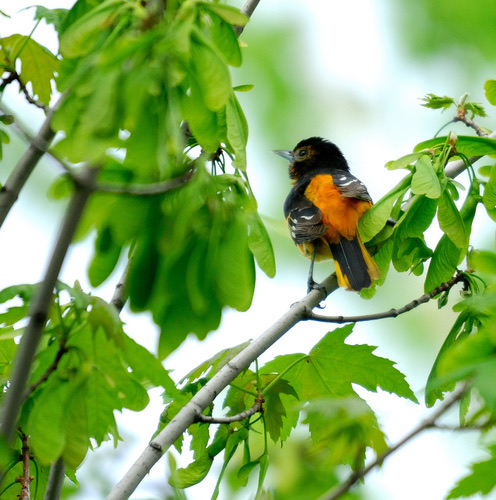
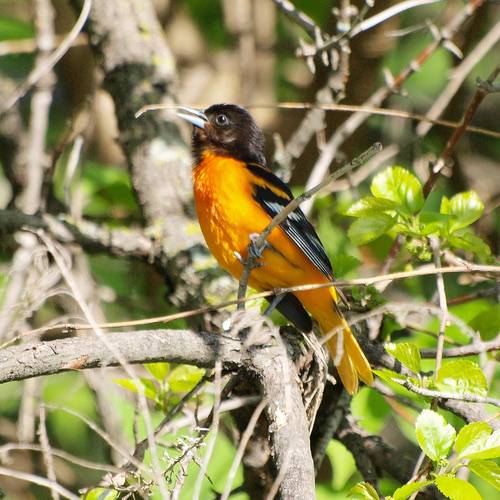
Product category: misc
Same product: yes